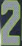
Number: 2